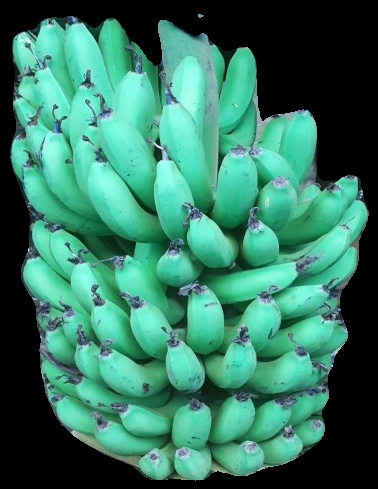
Variety: pachbale
Grade: grade1